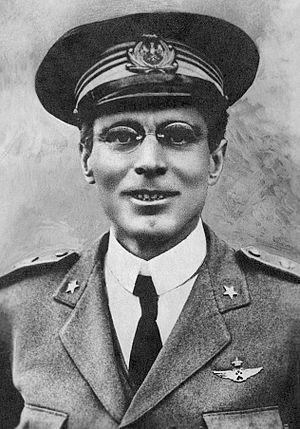
Umberto Nobile est un ingénieur aéronautique et un explorateur italien.